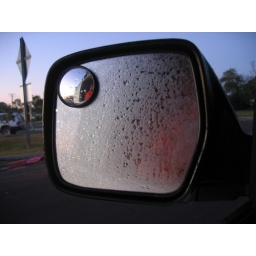
Reflections in the side mirror while putting the boat in at dawn.